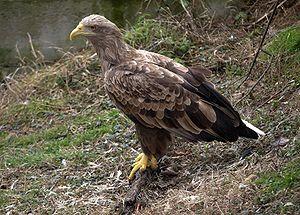
Un animal national est un animal choisi par une communauté comme son emblème en raison de sa représentativité, soit parce qu'il est caractéristique du territoire considéré, soit encore pour la Nouvelle Zélande le kiwi. Certains pays ont plusieurs animaux nationaux.